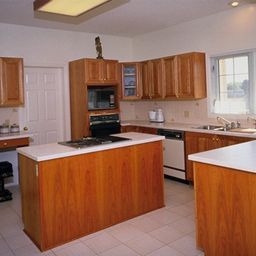
Room type: kitchen